Bob Reifsnyder

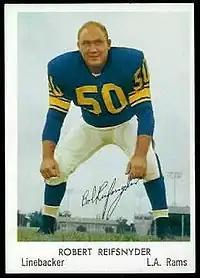
Reifsnyder in 1959

Robert Harland Reifsnyder (born June 18, 1937) is an American former football defensive end who played in the American Football League (AFL) for the New York Titans from 1960 to 1961. He played college football for the Navy Midshipmen, where he was named to the All-American team and won the Maxwell Award in 1957. Reifsnyder was inducted into the College Football Hall of Fame in 1997.